USS Alaska (CB-1)

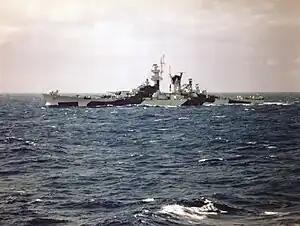
"Alaska" on her shakedown cruise in August 1944

After her commissioning, "Alaska" steamed down to Hampton Roads, escorted by the destroyers and . The ship was then deployed for a shakedown cruise, first in the Chesapeake Bay and then into the Caribbean, off Trinidad. On the cruise, she was escorted by the destroyers and . After completing the cruise, "Alaska" returned to the Philadelphia Navy Yard for some minor alterations, including the installation of four Mk 57 fire control directors for her 5-inch guns. On 12 November, she left Philadelphia in the company of the destroyer-minelayer , bound for two weeks of sea trials off Guantánamo Bay, Cuba. On 2 December, she left Cuba for the Pacific, transiting the Panama Canal two days later, and reaching San Diego on 12 December. There her gun crews trained for shore bombardment and anti-aircraft fire.